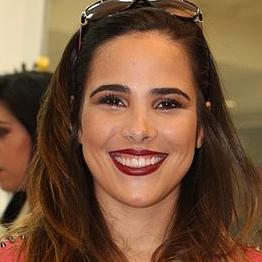
Age: 32